The Chalice of Courage

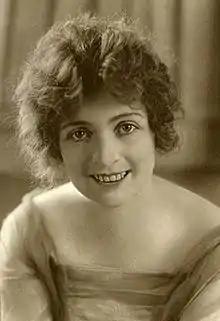
Myrtle Gonzalez

"The Chalice of Courage" was adapted from the novel "The Chalice of Courage: a Romance of Colorado" by Cyrus Townsend Brady. It was made by Vitagraph Studios and premiered on August 9, 1915. It was produced and directed by Rollin S. Sturgeon and was a feature-length film in six reels. While set in the Colorado Rocky Mountains, the film was shot in the mountains of California. The film was praised in "The Moving Picture World" for its displays of California's topography spanning all four seasons.